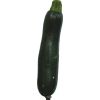
Label: Zucchini dark 1